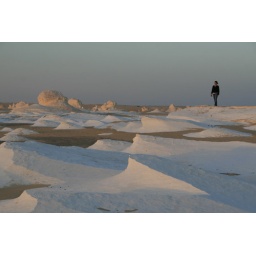
looking over the white rocks